Compagnie du chemin de fer de Paris à Orléans

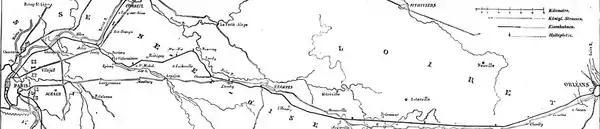
Map of the railway line from Paris to Orléans in 1843

In March 1852, with government support, "Compagnie du chemin de fer de Paris à Orléans" took over some companies. These were: